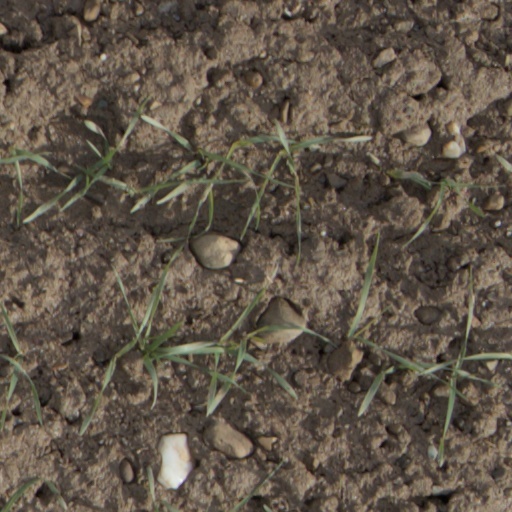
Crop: wheat